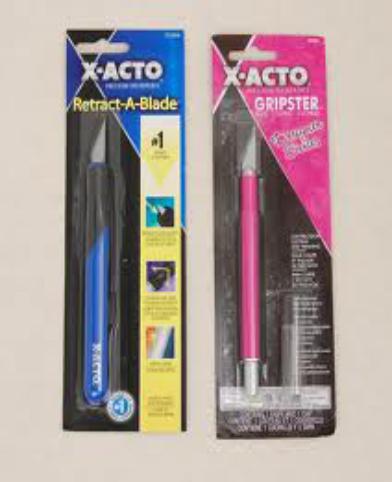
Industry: Necessities